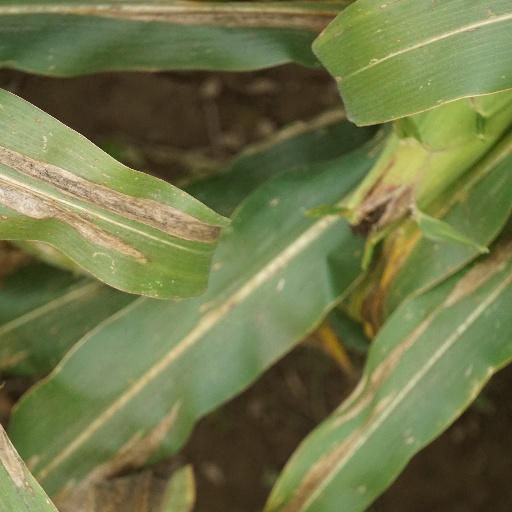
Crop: maize; corn